Bandishala

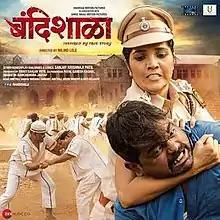
Bandishala poster

Bandishala is a 2019 Indian Marathi language film based on a real-life incident, written by Sanjay Patil and directed by Milind Lele. Produced by Swati Patil, the film stars Mukta Barve as Madhavi Sawant, a tough police officer who incurs the wrath of several powerful enemies who plan to get rid of her. The film has Sharad Ponkshe, Umesh Jagtap, Anand Alkunte, Ananda Karekar, Pankaj Chemburkar, Krutika Gaikwad and others in supporting roles.